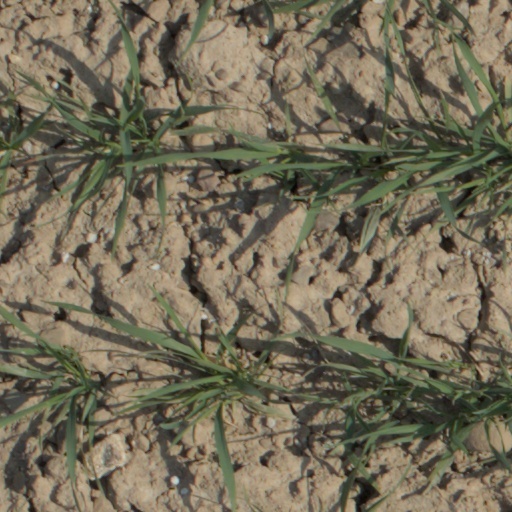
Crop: wheat